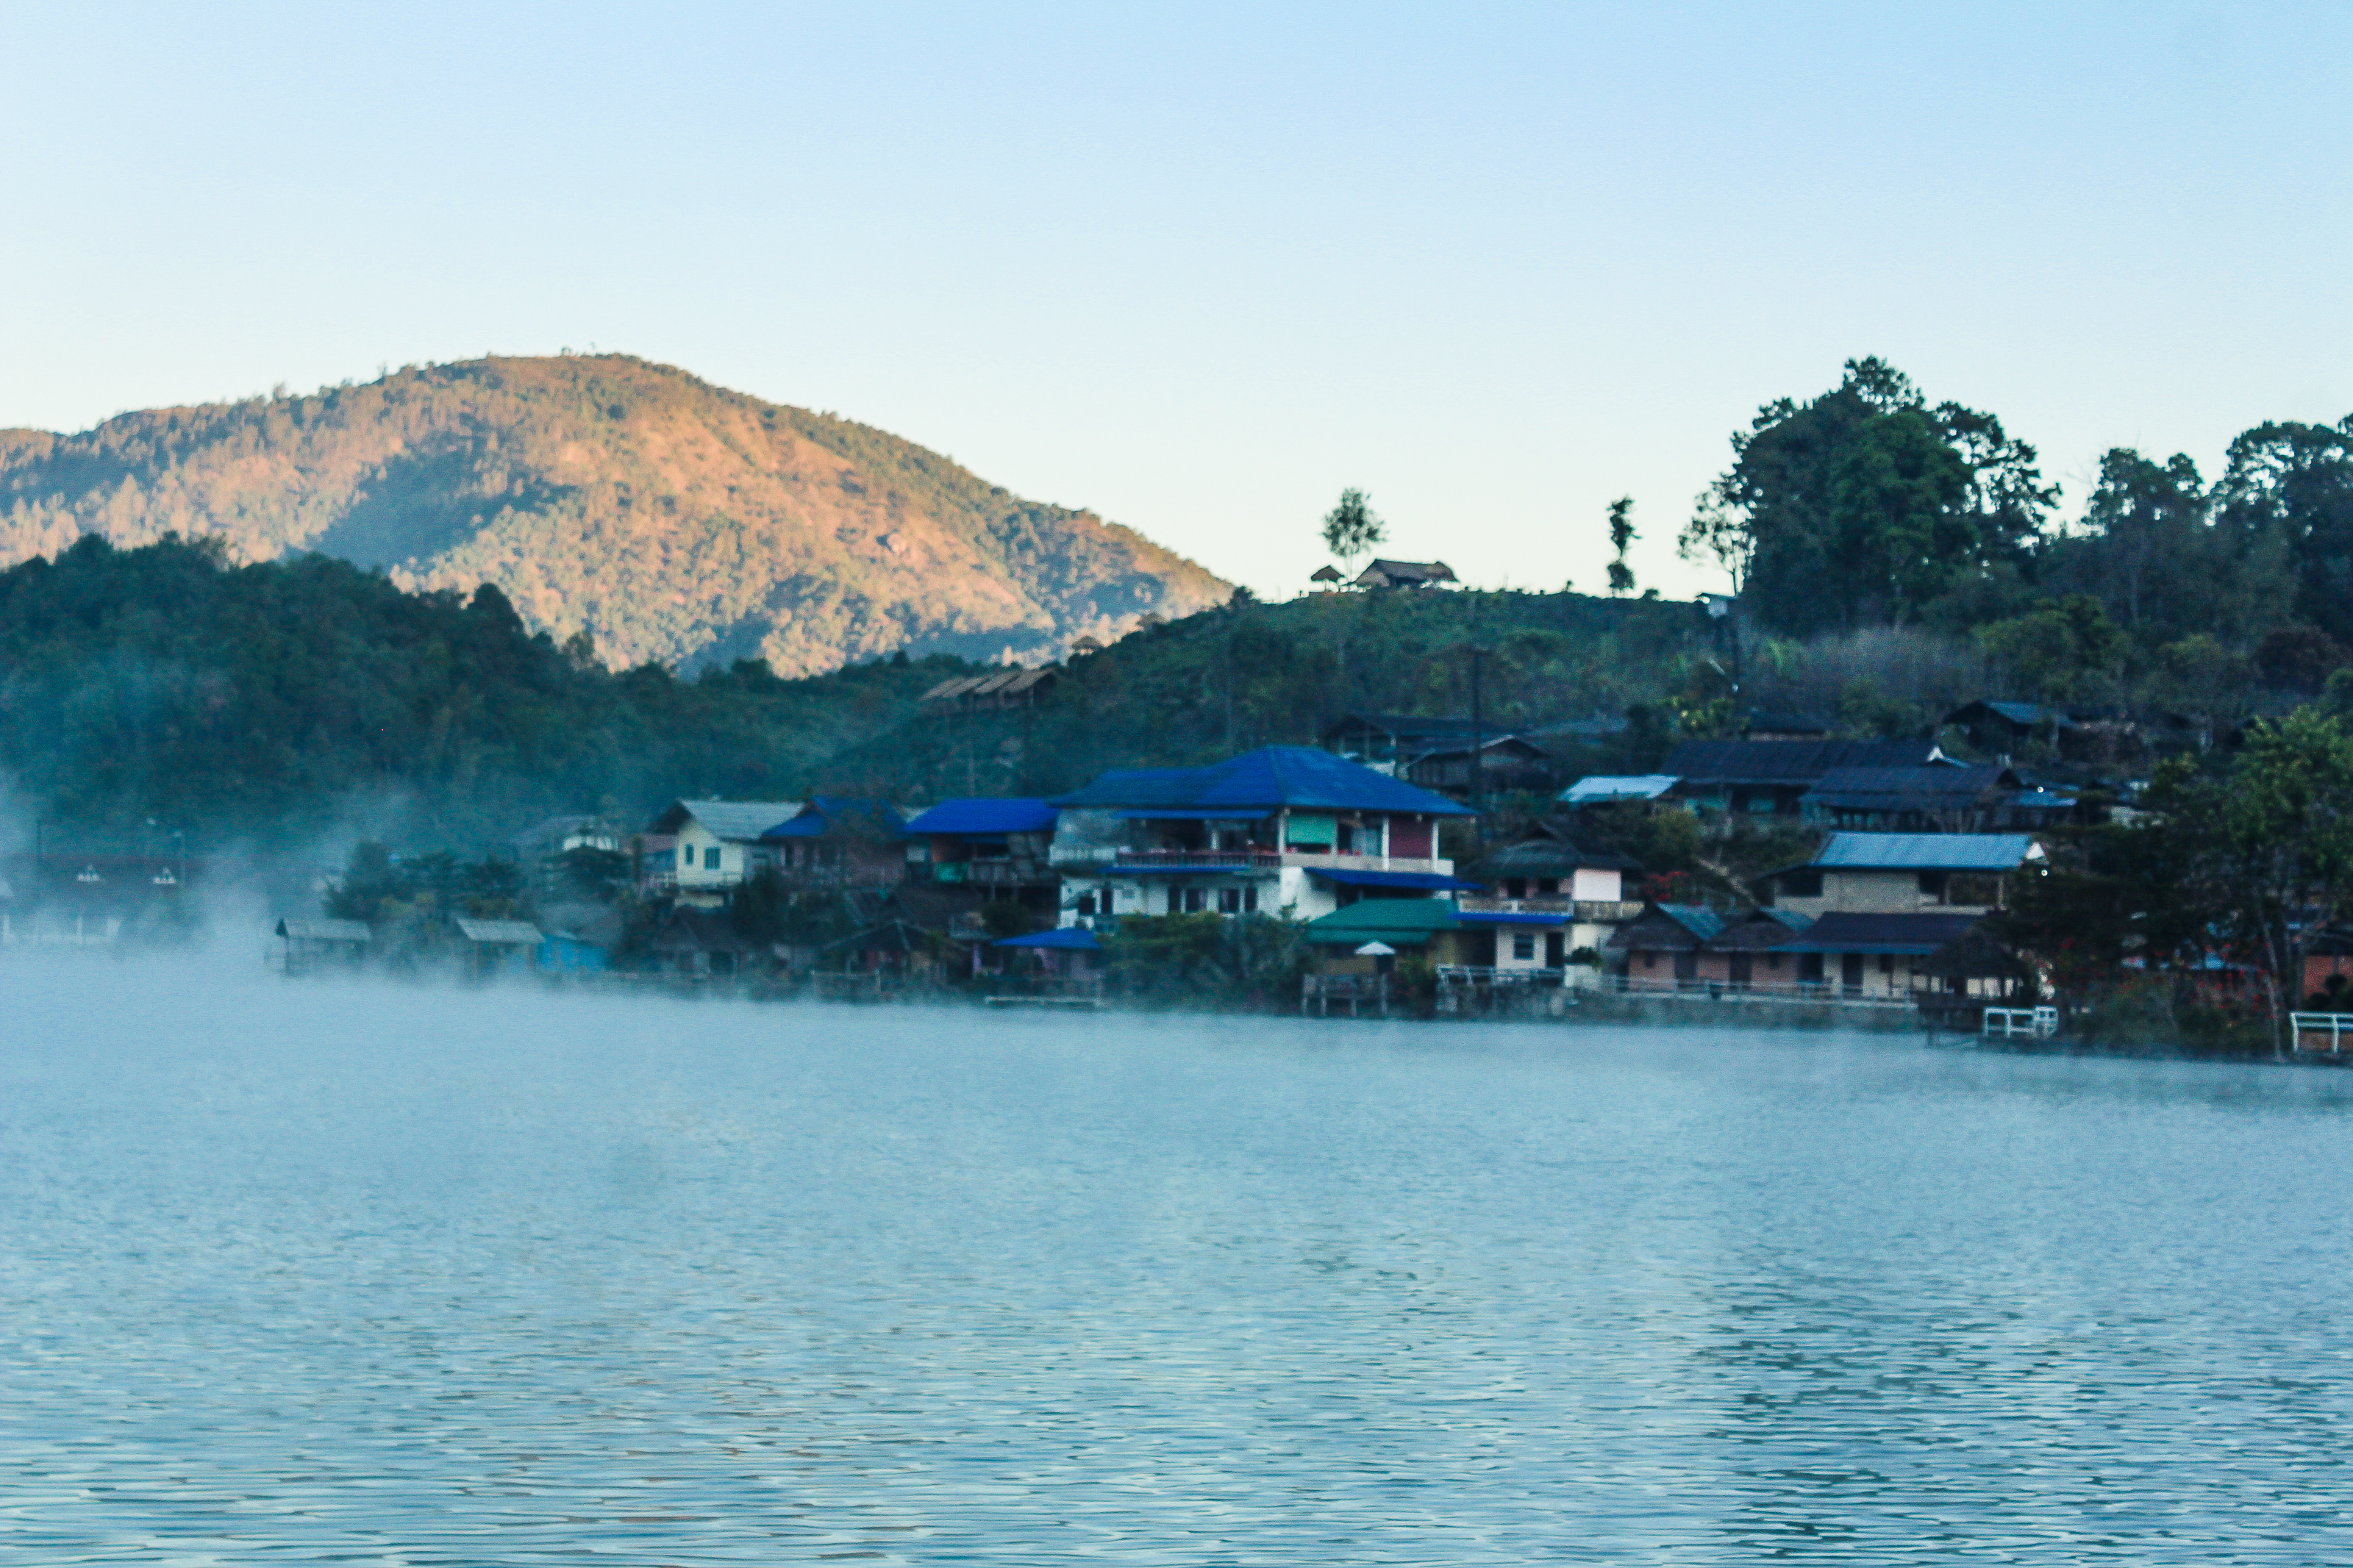
forest, shadow, traveler, sunshine, magnificent, cold, holiday, ban, mist, summer, settlement, mae, beautiful, chinese, tea, mountain, view, son, romantic, design, thailand, national, sunny, village, day, park, sky, green, journey, natural, wallpaper, nature, relax, cool, tree, thai, water, hmong, hong, sunlight, field, light, background, river, travel, lake, landscape, fog, hill station, water resources, hill, sea, tourism, mount scenery, coast, coastal and oceanic landforms, bay, vacation, mountain range, vehicle